Question: Please indicate a possible affordance area of hold_frisbee that can be used for holding
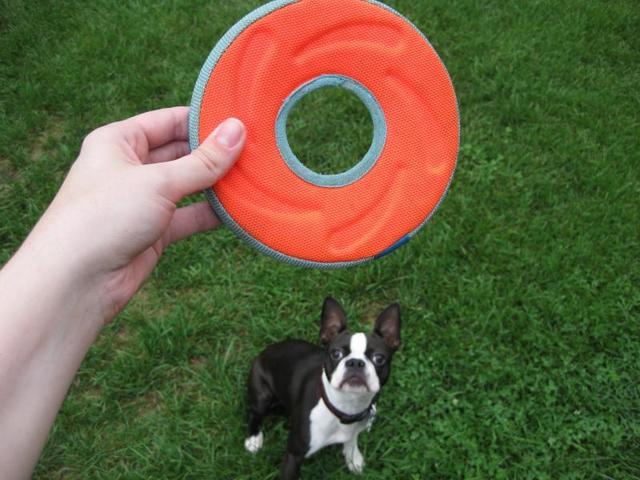
Answer: [175.5, 4.5, 459.5, 278.5]